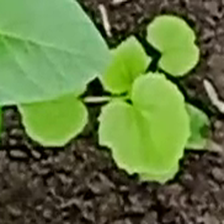
Weed species: Little_Mallow(Malva parviflora)